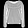
Label: Pullover